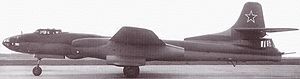
Irkut (selskab) / Produkter / Fremstillede fly
JSC Irkut Corporation er en russisk flyproducent, med hovedkontor i distriktet Aeroport, Nordlige forvaltningsdistrikt i Moskva. Virksomheden har en flyfabrik, Irkutsk Aviation Plant beliggende i Irkutsk, hvor flyproduktionen foregår, og er endvidere ejer af designbureauet Jakovlev.